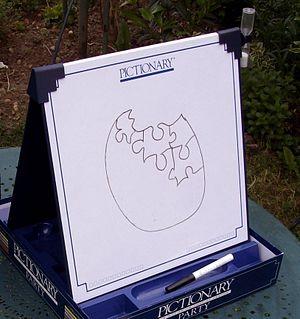
Pictionary est un jeu de société dont le but est de faire deviner un mot, une expression ou une idée à son partenaire dans un temps limité, à l'aide d'un dessin. Le nom est une contraction des mots anglais picture et dictionary.